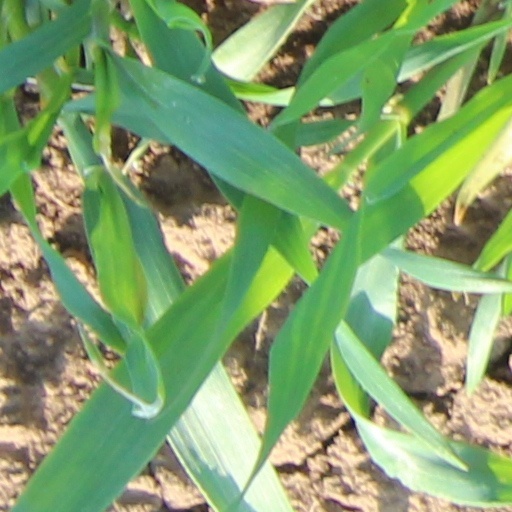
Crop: wheat